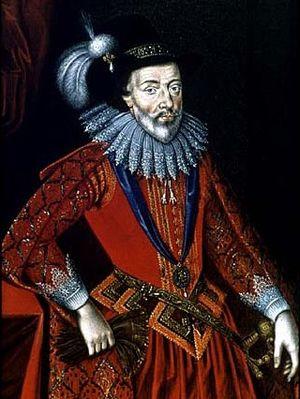
La question de la paternité des œuvres de Shakespeare porte sur l'éventualité que les œuvres attribuées à William Shakespeare aient été écrites par un autre que le natif de Stratford-upon-Avon. Les « anti-stratfordiens » — dénomination collective des tenants des diverses théories qui partagent cette hypothèse — voient dans le Shakespeare de Stratford un prête-nom destiné à protéger l'identité du ou des auteurs réels, qui pour des raisons propres n'auraient pas voulu ou pas pu endosser publiquement ce statut. Bien qu'elle ait suscité un grand intérêt dans le public, cette position est considérée comme « marginale » par la quasi-unanimité des spécialistes de Shakespeare et des historiens de la littérature, dont la plupart ne l'évoquent jamais que pour en réfuter ou en relativiser les arguments.
William Stanley, comte de Derby, est un aristocrate anglais.